Gabriele D'Annunzio

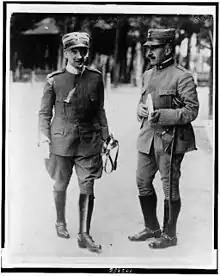
D'Annunzio (left) with a fellow officer

In 1897, D'Annunzio was elected to the Chamber of Deputies for a three-year term, where he sat as an independent. By 1910, his daredevil lifestyle had forced him into debt, and he fled to France to escape his creditors. There he collaborated with composer Claude Debussy on a musical play, "Le Martyre de saint Sébastien" ("The Martyrdom of St Sebastian"), 1911, written for Ida Rubinstein. The Holy See reacted by placing all of his works in the Index of Forbidden Books. The work was not successful as a play, but it has been recorded in adapted versions several times, notably by Pierre Monteux (in French), Leonard Bernstein (songs in French, dialogue in English), and Michael Tilson Thomas (in French). In 1912 and 1913, D'Annunzio worked with opera composer Pietro Mascagni, writing the libretto for the opera "Parisina", staying sometimes in a house rented by the composer in Bellevue, near Paris. D'Annunzio insisted that the entire, long libretto should be set to music, which eventually meant that the work was too long for audiences of the time, and required the entire last act to be removed.